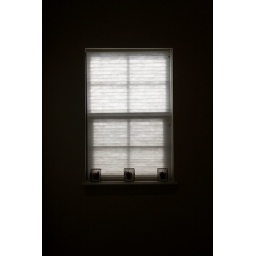
I think a window in the bathroom is total zen.